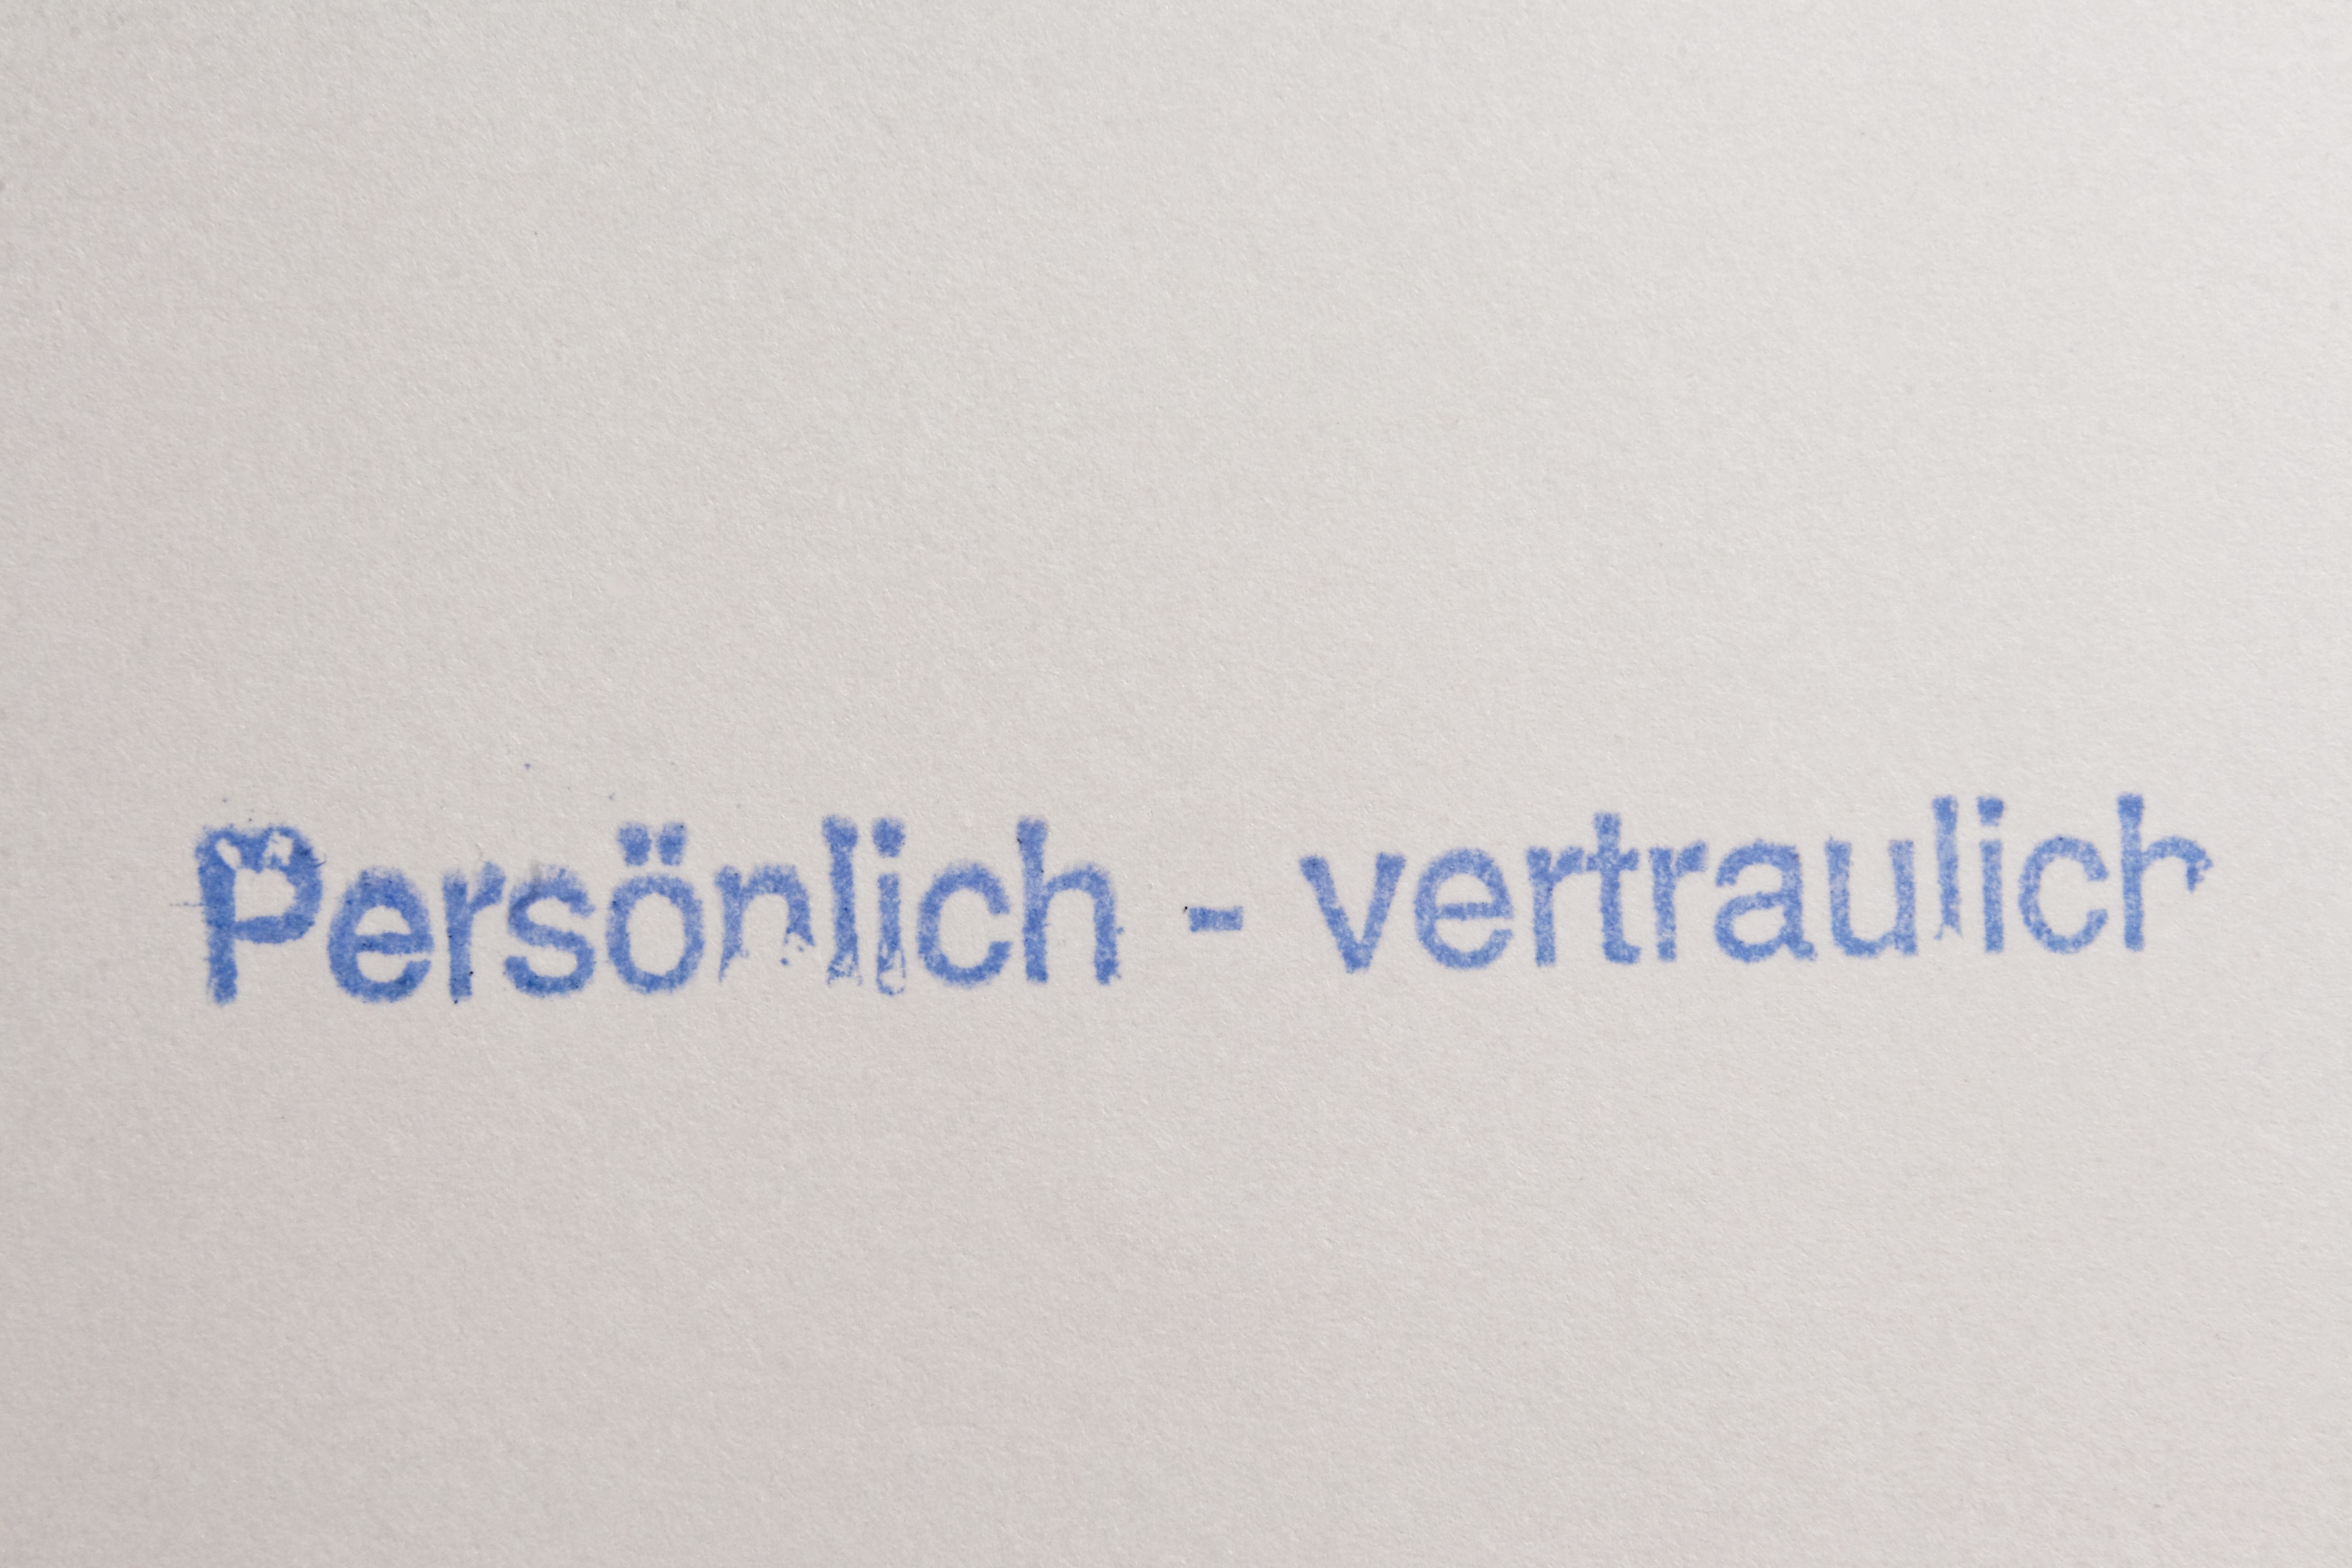
writing, line, stamp, office, paper, brand, product, font, logo, text, document, presentation, personal, wood stamp, confidential